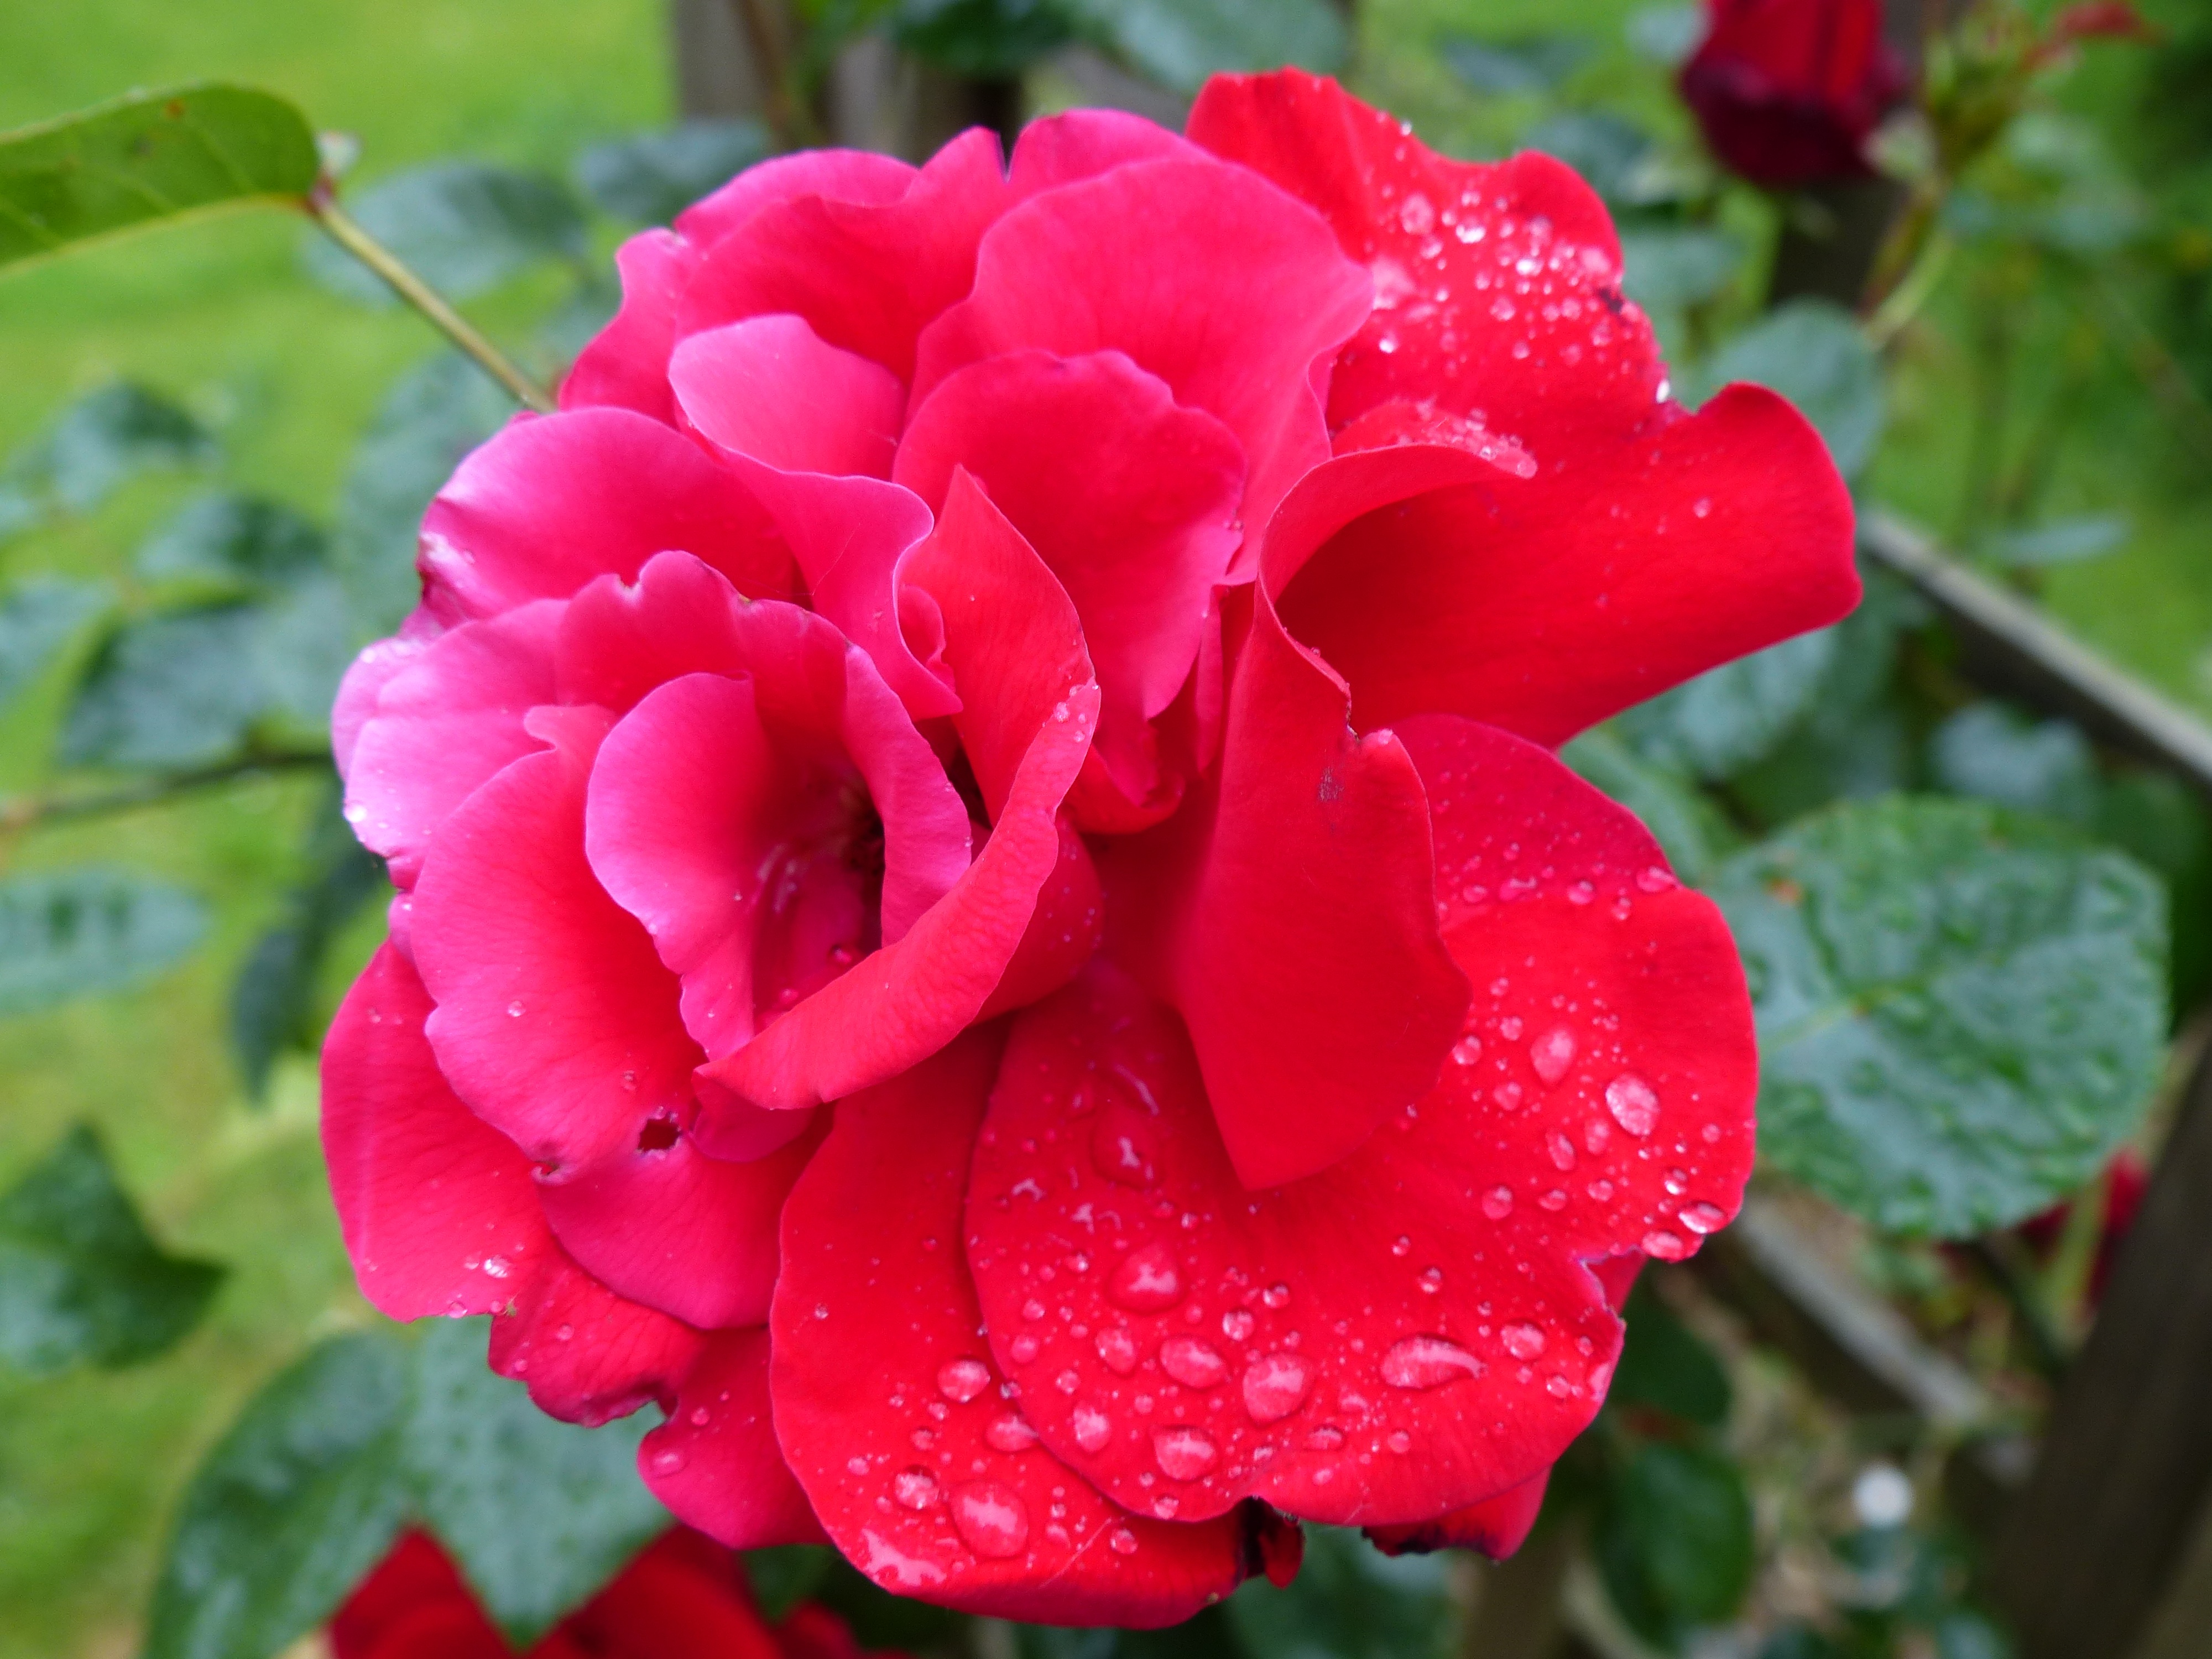
blossom, dew, plant, rain, flower, petal, bloom, love, rose, red, romantic, flora, drip, flowers, shrub, moist, february, drop of water, floribunda, rose bloom, valentine's day, for you, flowering plant, garden roses, rose family, annual plant, land plant, rosa centifolia